Pina Manique

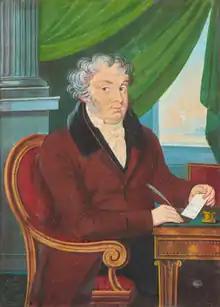

Dr. Diogo Inácio de Pina Manique (3 October 1733 – 1 July 1805) was a Portuguese magistrate.